Ignazio Fiorillo

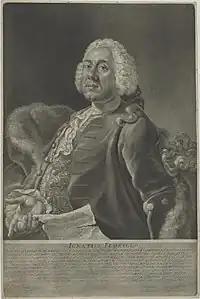
Ignazio Fiorillo in 1750

Ignazio Fiorillo (11 May 1715 – June 1787) was an Italian composer. He is known as an author of opera seria, often composed to the libretti of Pietro Metastasio.